North Macedonia national football team

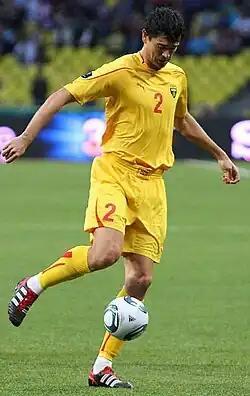
Vanče Šikov

On 25 November 2007, just days after Macedonia completed its qualifying campaign for Euro 2008, the groups for European qualifiers for the 2010 World Cup were held in Durban, South Africa, where Macedonia was seeded in Pot 4 and grouped along with the Netherlands, Scotland, Norway and Iceland. Manager Srečko Katanec received a two-year extension on 21 December 2007, which meant he would be under contract through the end of the 2010 World Cup qualifiers. In the lead up to the campaign, Macedonia played three friendlies against Serbia, Bosnia and Herzegovina and Poland, which all ended in draws.